Livonia

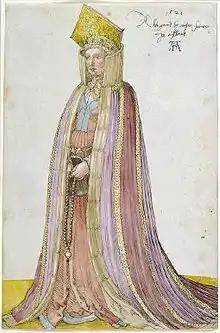
"Livonian lady" (1502). Albrecht Dürer.

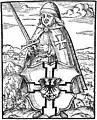
Livonian knight in the 16th century

Ferdinand I, Holy Roman Emperor once again asked for help of Gustav I of Sweden, and the Kingdom of Poland also began direct negotiations with Gustav, but nothing resulted because on 29 September 1560, Gustav I Vasa died. The chances for success of Magnus, (who had become Bishop of Courland and of Ösel-Wiek) in 1560 and his supporters looked particularly good in 1560 (and in 1570). In 1560 he had been recognised as their sovereign by the Bishopric of Ösel-Wiek and by the Bishopric of Courland, and as their prospective ruler by the authorities of the Bishopric of Dorpat; the Bishopric of Reval with the Harrien-Wierland gentry were on his side; the Livonian Order conditionally recognised his right of ownership of the (future) Duchy of Estonia. Then along with Archbishop Wilhelm von Brandenburg of the Archbishopric of Riga and his Coadjutor Christoph von Mecklenburg, Kettler, the last Master of the Teutonic Order, gave to Magnus the portions of the Kingdom of Livonia which he had taken possession of, but they refused to give him any more land.